Langar (Sikhism)

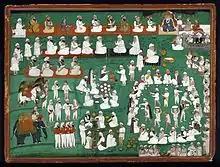
Sikh painting showing a langar in the bottom right, c. 19th century.

The concept of charity and providing cooked meals or uncooked raw material to ascetics and wandering yogis has been known in eastern cultures for over 2000 years. However, in spite of institutional support from several kings and emperors of the Delhi sultanate (up to the Mughal empire), it could not be institutionalized into a sustainable community kitchen, but continued as volunteer-run free food opportunities.